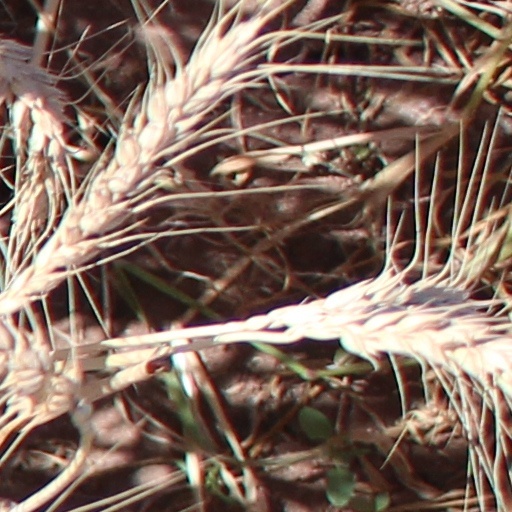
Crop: wheat